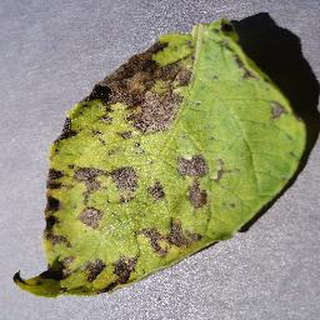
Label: potato_early_blight